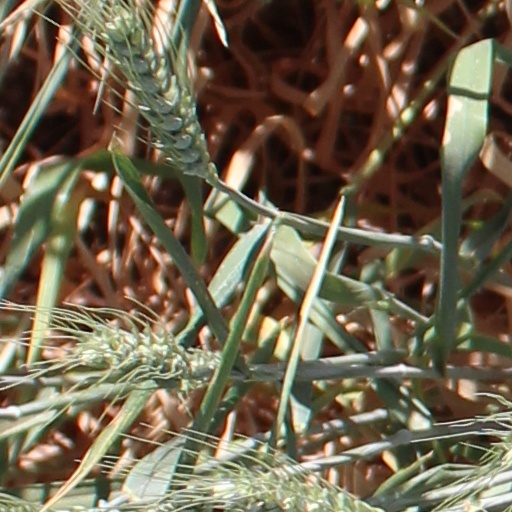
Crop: wheat